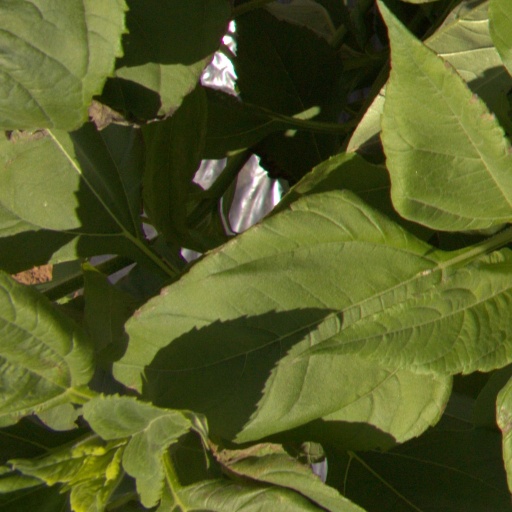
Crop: Jerusalem artichoke